Flums

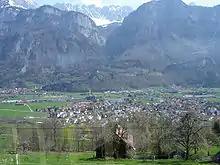
Flums

, Flums has an area of , of which 51.7% is used for agricultural purposes, 32.2% forested, 3.9% settled (buildings or roads), and 12.1% non-productive (rivers or lakes).